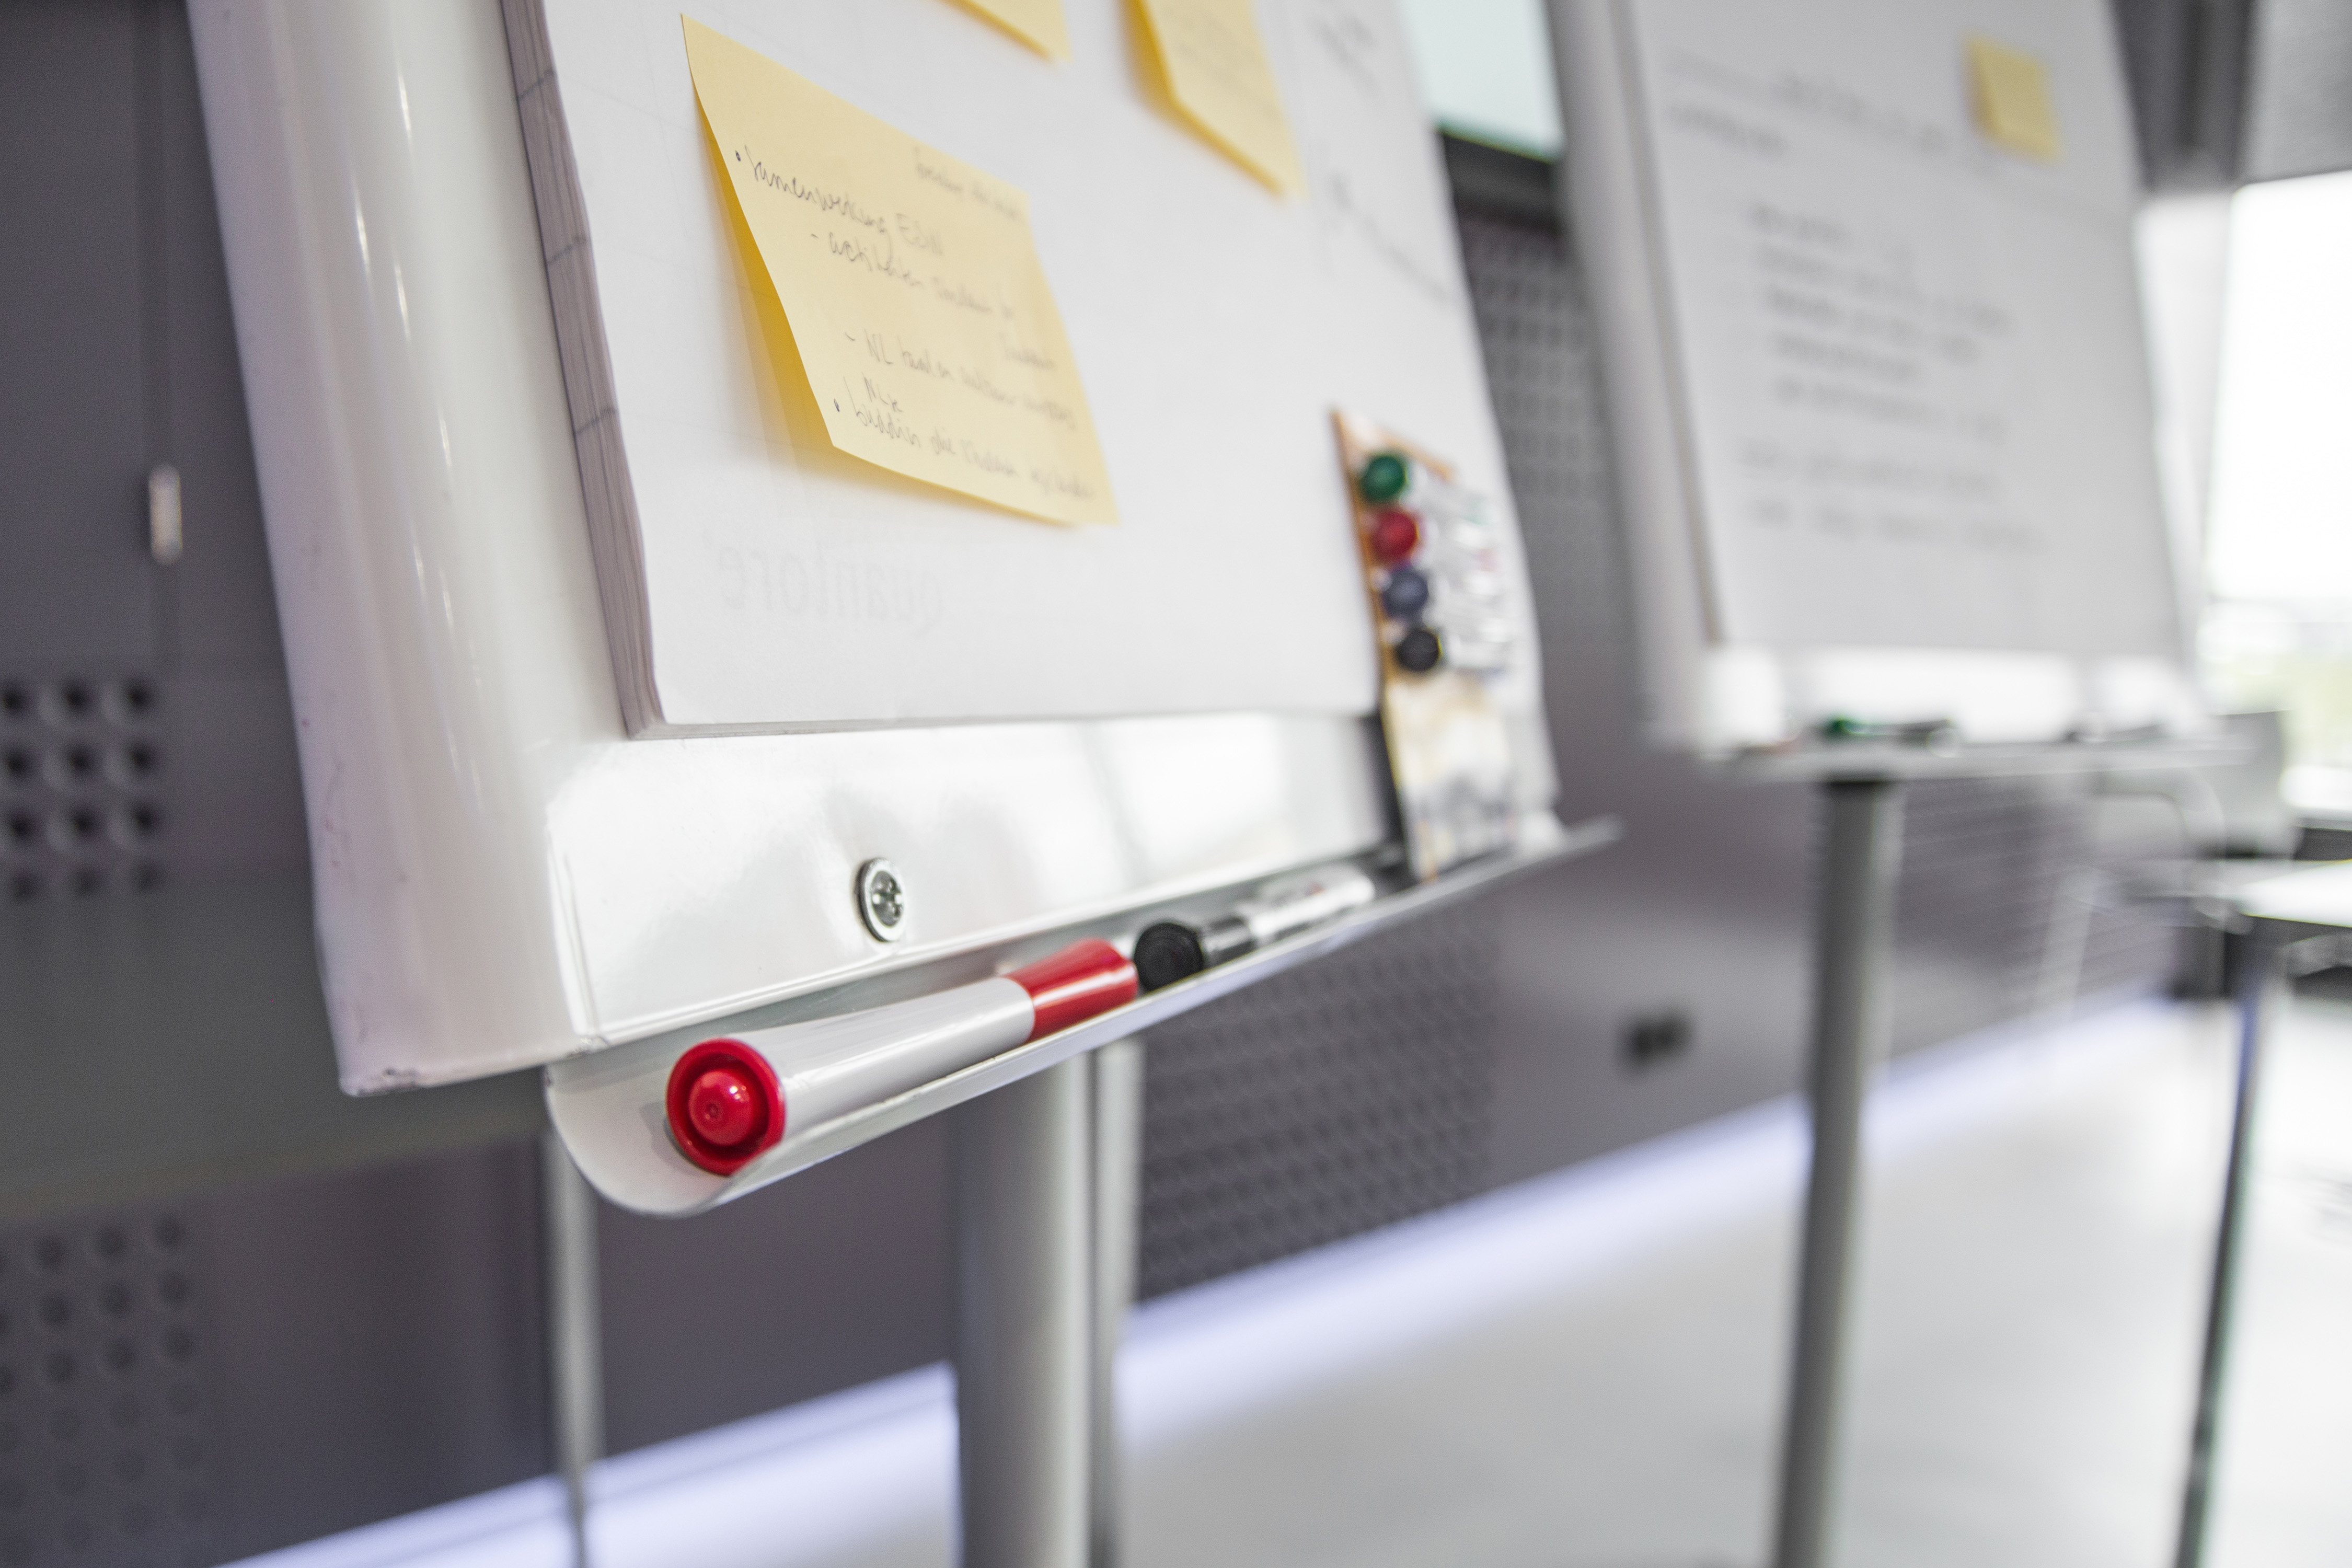
product, design, technology, room, electronic device, machine, desktop computer, whiteboard, furniture, desk